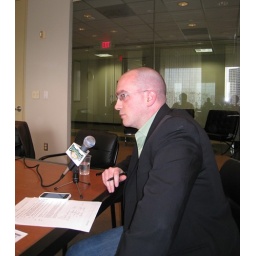
Michael Gile is the founder of FUZZYLUKE, a car diagnostic app that links your iPhone to the diagnostic computer in your car.